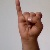
The image shows a hand gesture representing the letter 'I' in Indian Sign Language.